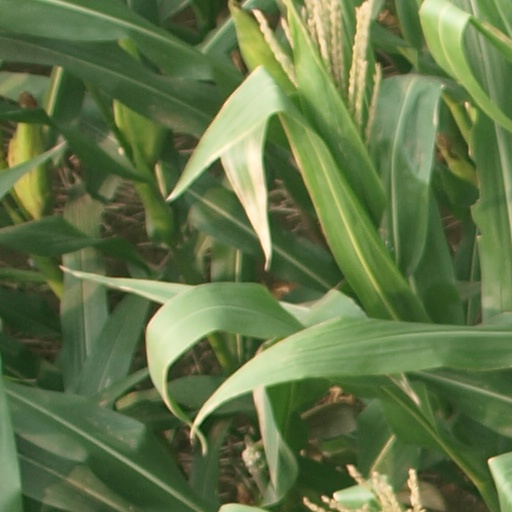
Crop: maize; corn